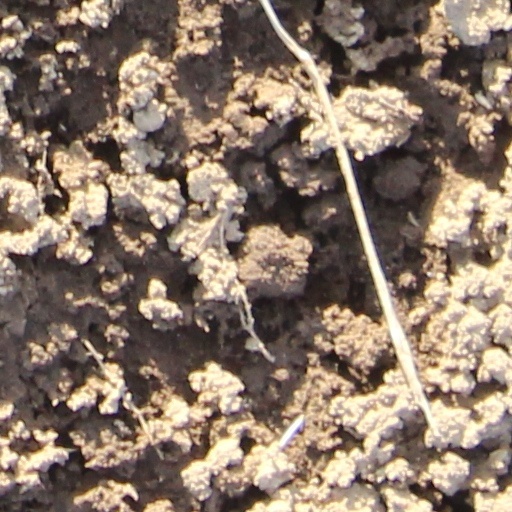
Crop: wheat